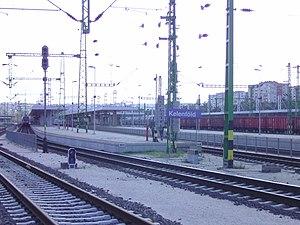
La gare de Kelenföld, anciennement « Budapest-Kelenföld », est une gare ferroviaire hongroise, situé dans le sud-ouest de la ville de Budapest dont elle est la quatrième gare par sa fréquentation.